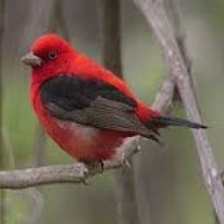
Species: SCARLET TANAGER
Scientific name: PIRANGA OLIVACEA